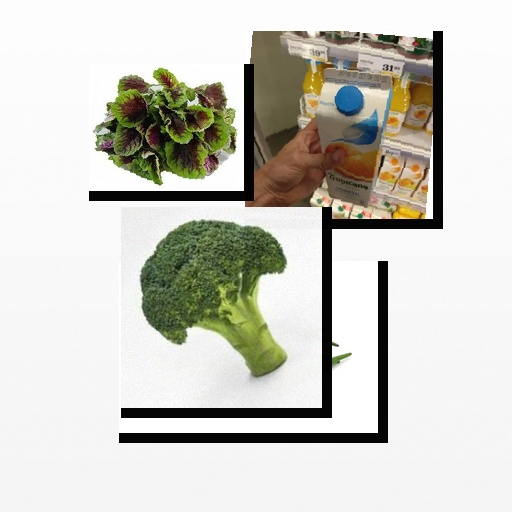
Food items: okra, mixed_juice, broccoli, amaranth